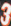
Number: 3